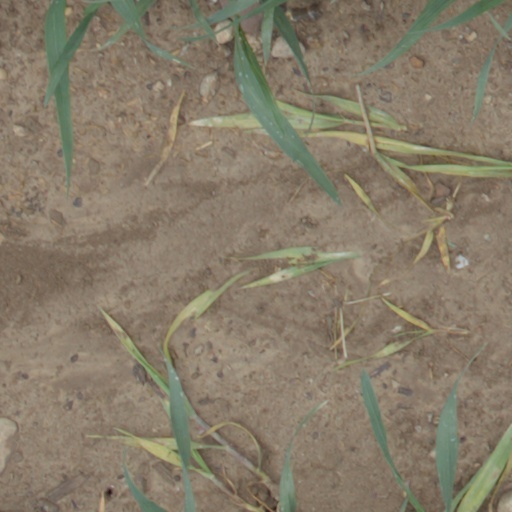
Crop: wheat